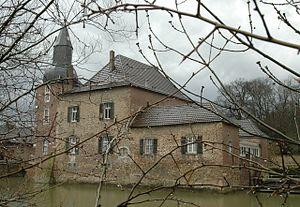
L'arrondissement d'Aix-la-Chapelle, en allemand Kreis Aachen, était une division administrative allemande, située dans le land Rhénanie-du-Nord-Westphalie.
Eschweiler [ˈɛʃˌvaɪlɐ] est une ville d'environ 56 000 habitants dans l'arrondissement d'Aix-la-Chapelle en Rhénanie-du-Nord-Westphalie en Allemagne. Eschweiler est une ville industrielle et administrative entourée de verdure : les forêts de Propsteierwald, Stadtwald, Bovenberger Wald et le lac artificiel Blausteinsee. Le centre-ville est traversé par l'Inde, un affluent de la Ruhr.